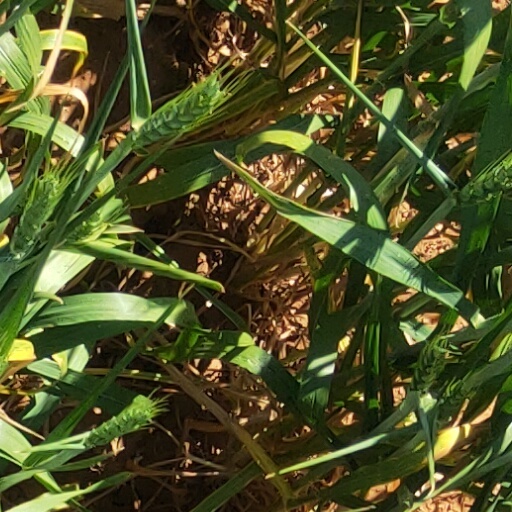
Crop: wheat